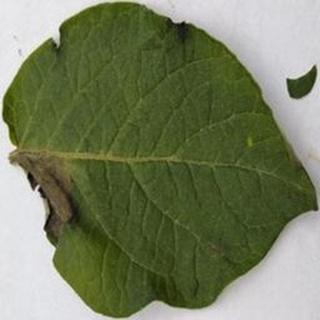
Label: potato_late_blight